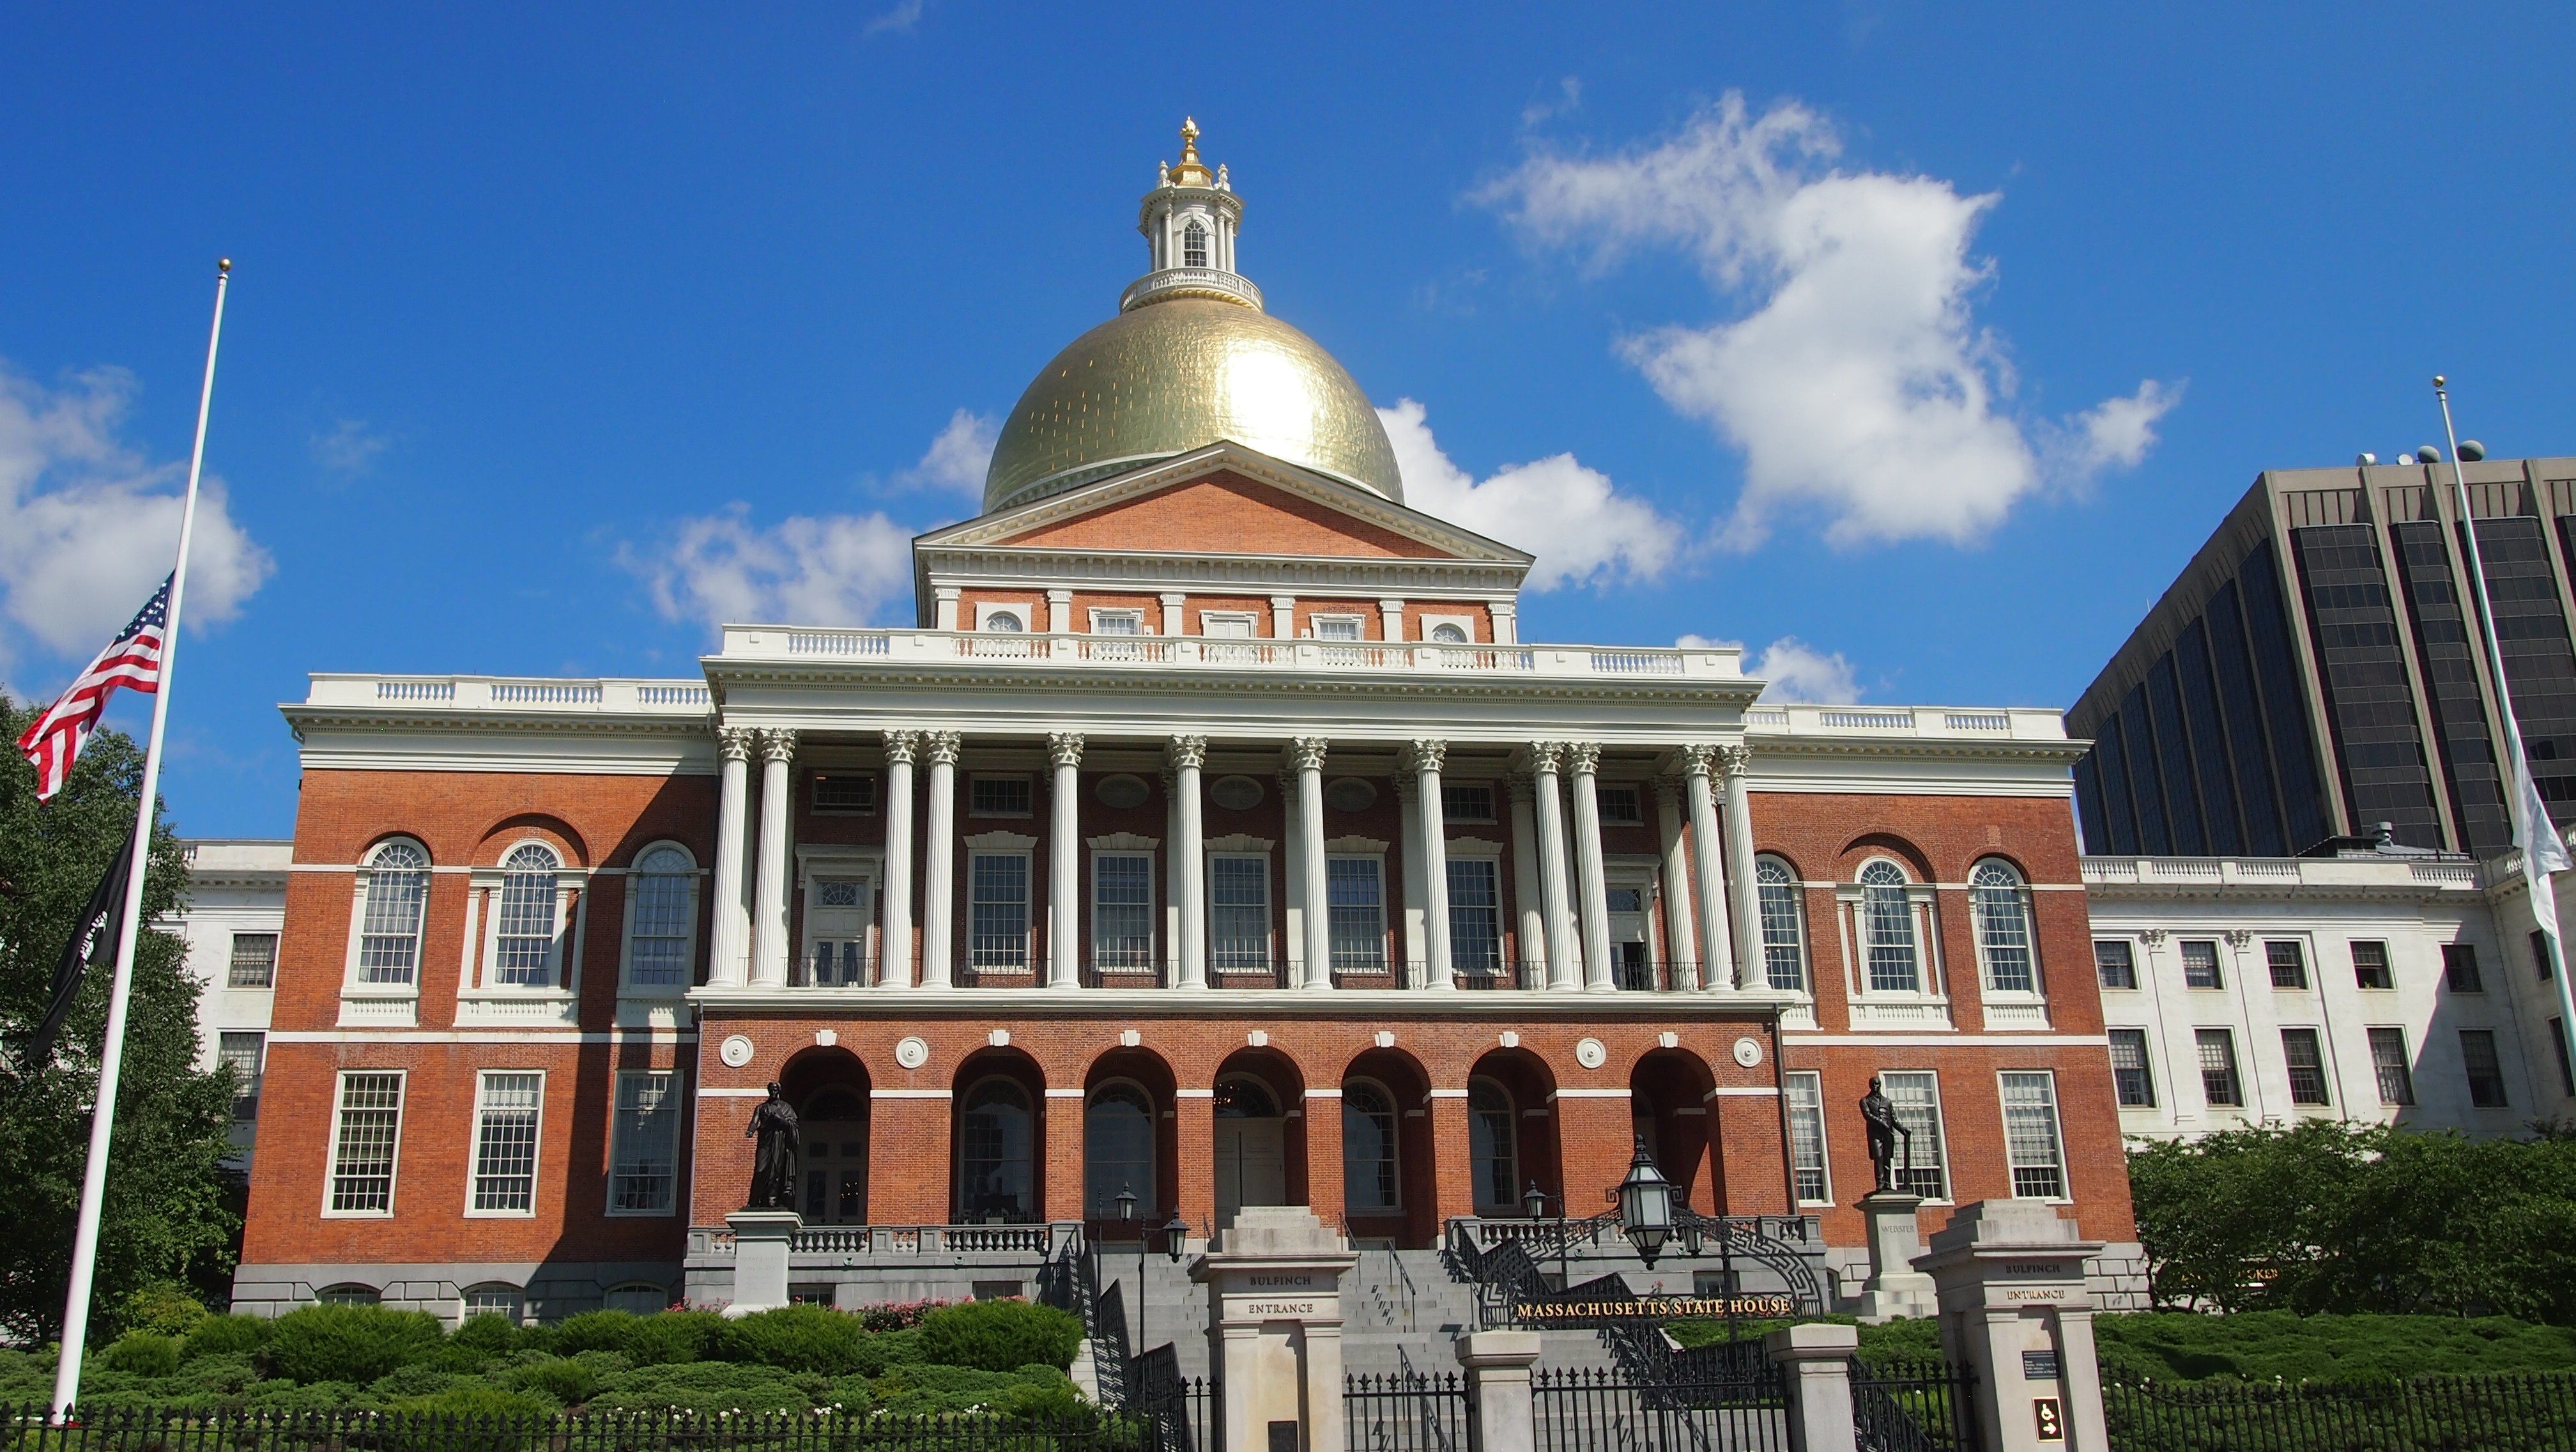
sky, building, palace, usa, america, landmark, facade, boston, synagogue, estate, courthouse, port city, classical architecture, statehouse, historic site